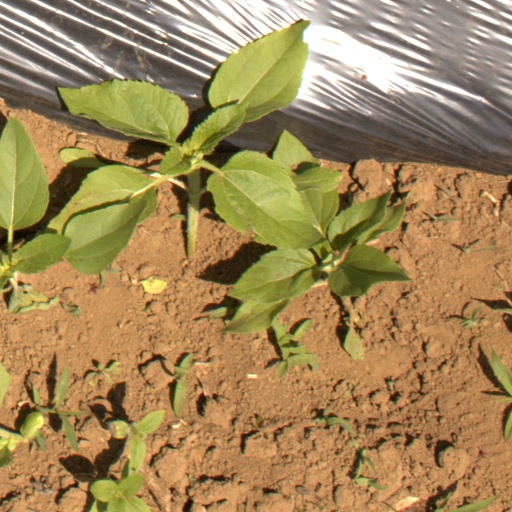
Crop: Jerusalem artichoke